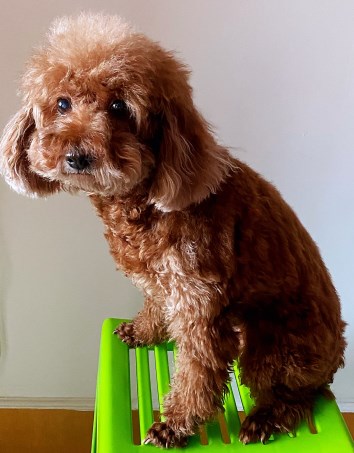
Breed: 7449-n000128-teddy